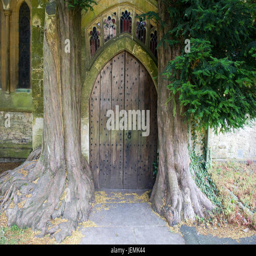
trees flanking door in the north porch of parish church on person